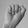
ASL letter: A